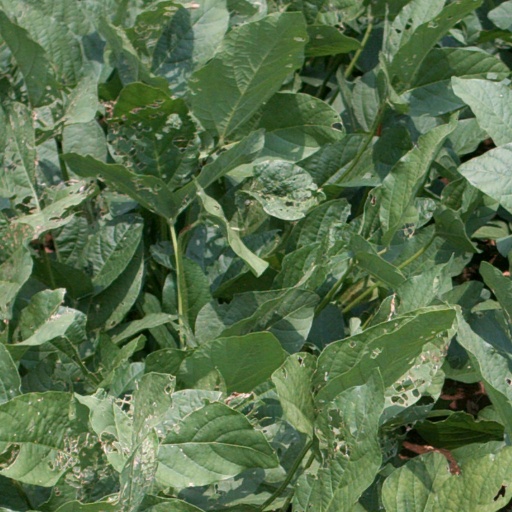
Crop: soybean